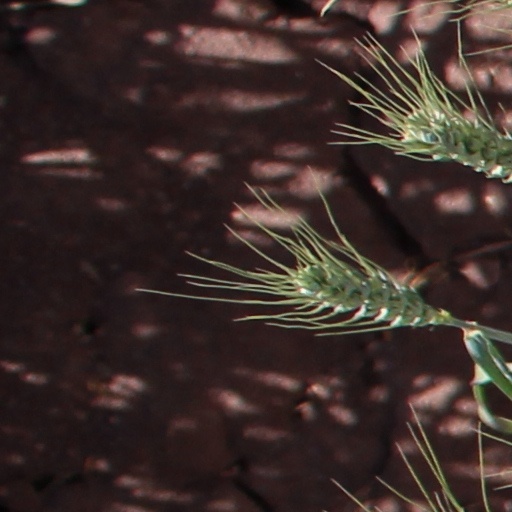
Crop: wheat